USS Arizona

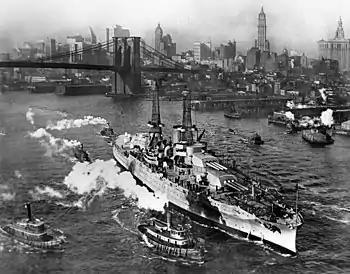
"Arizona" on the East River, New York City (1916)

The keel of battleship number 39 (hull number: BB-39) was laid on the morning of 16 March 1914 with Assistant Secretary of the Navy Franklin Delano Roosevelt in attendance. The builders intended to set a world-record ten months between the ship's keel-laying and launch, for what "The New York Times" declared would be "the world's biggest and most powerful, both offensively and defensively, superdreadnought ever constructed," but the ship was only a little over half complete a year later. She was launched on 19 June 1915, making it about fifteen months from keel-laying to launch. In the meantime, the ship was named after the newest state in the union by Secretary of the Navy Josephus Daniels.